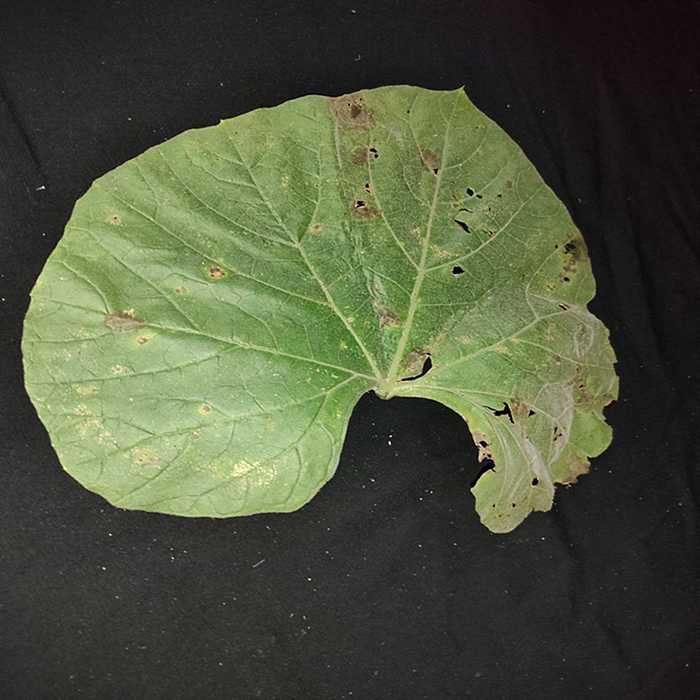
Plant: Bottle gourd
Label: Anthracnose